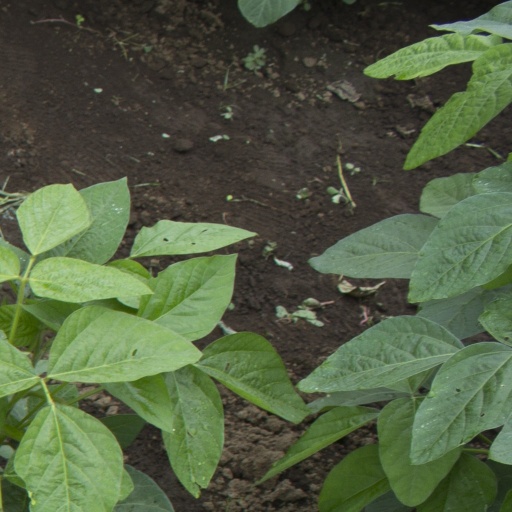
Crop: soybean